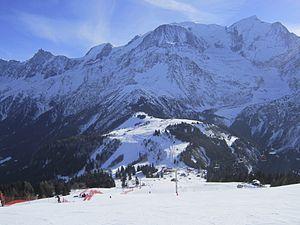
La liste des stations de sports d'hiver de Savoie présente l'ensemble des villages et stations de sports d'hiver situés sur le territoire de la Savoie, qui correspond aux deux départements français de la Savoie et de la Haute-Savoie.
Le col de Voza est un col situé en France dans le massif du Mont-Blanc, au-dessus de Saint-Gervais-les-Bains et des Houches.